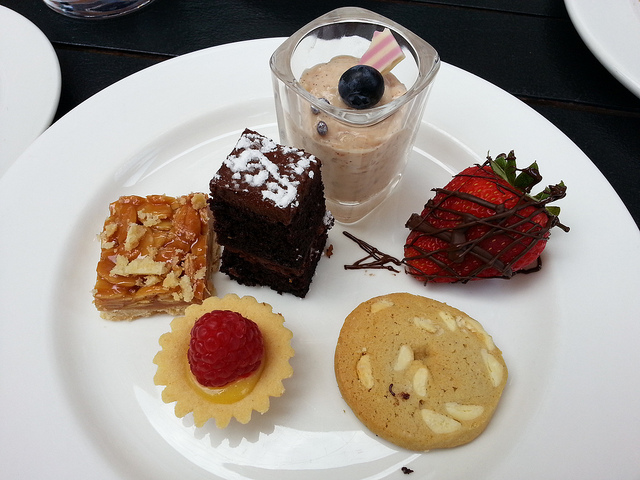
user: Given an image and a question. Answer the question in a short answer. Question: How are those items cooked? Short Answer:
assistant: baked